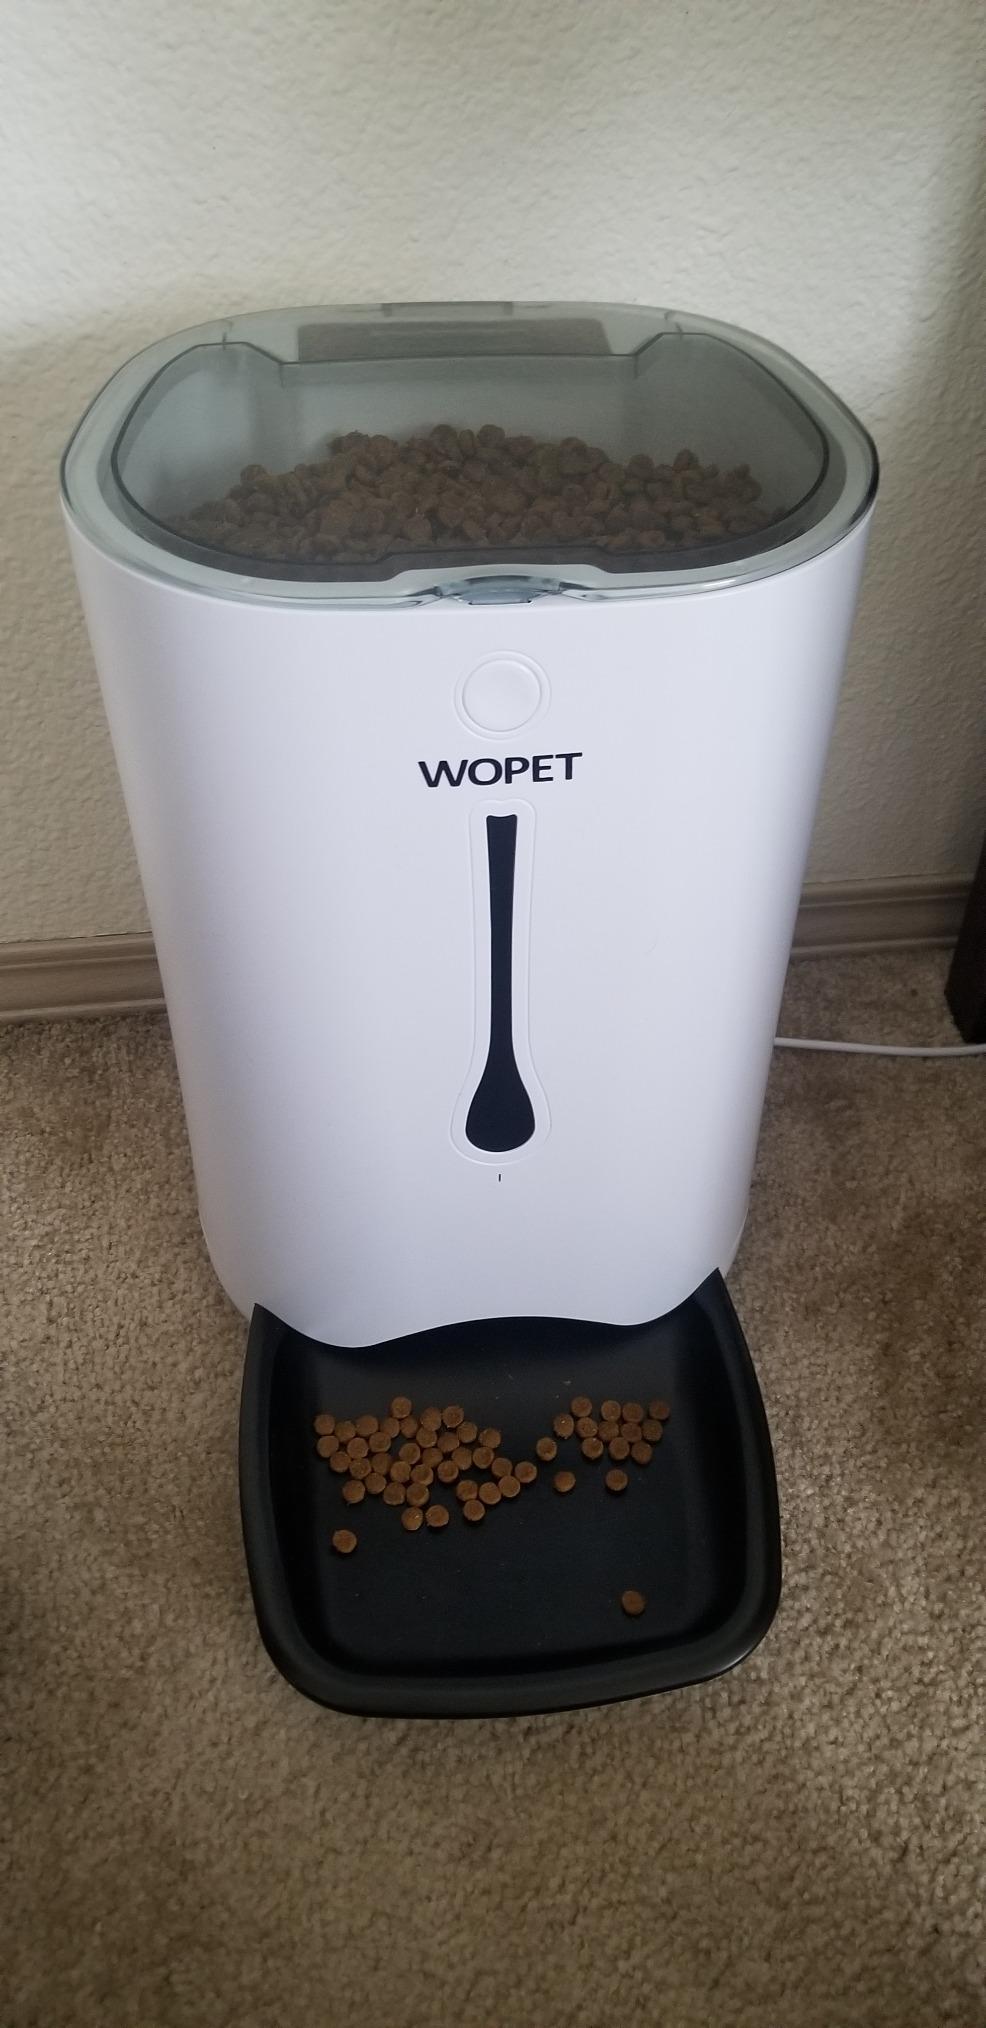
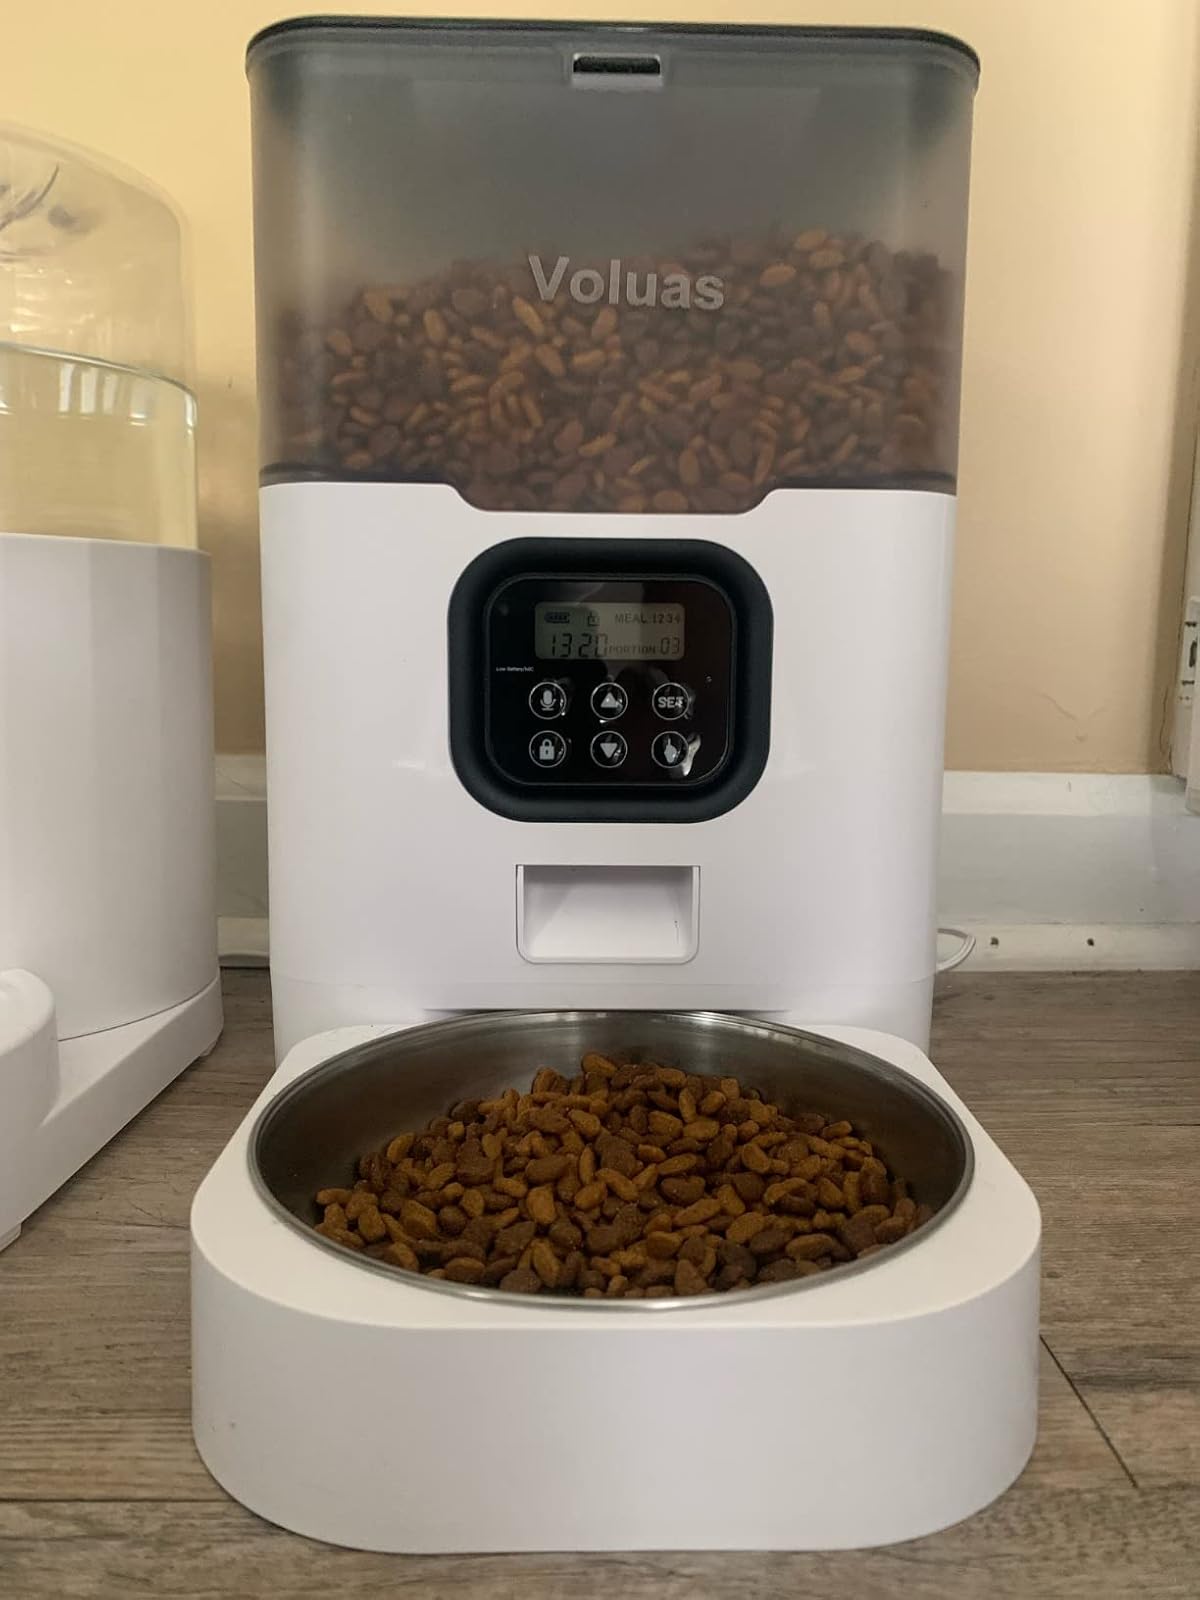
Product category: items_feeder
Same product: no